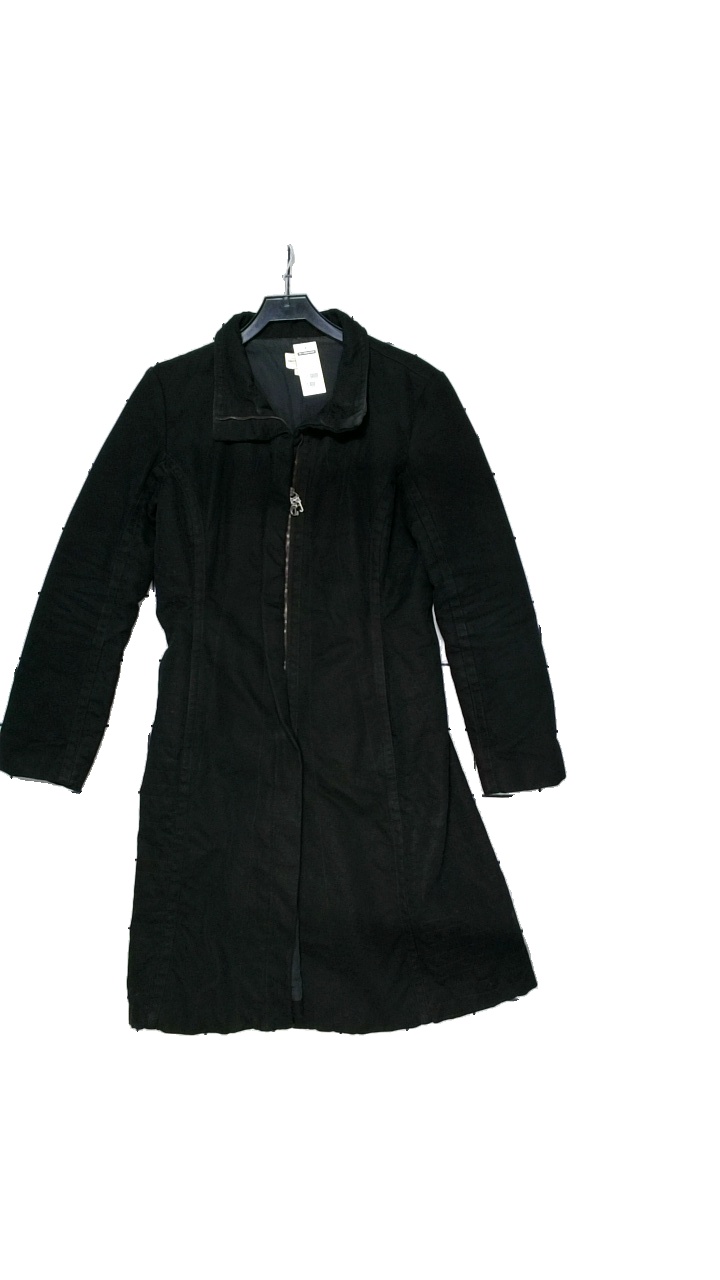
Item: Jacket (Ladies)
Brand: Calvin Klein
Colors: Black
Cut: Regular, Long
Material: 100% cotton
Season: Winter
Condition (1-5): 3
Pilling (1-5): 3
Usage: Reuse
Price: >400